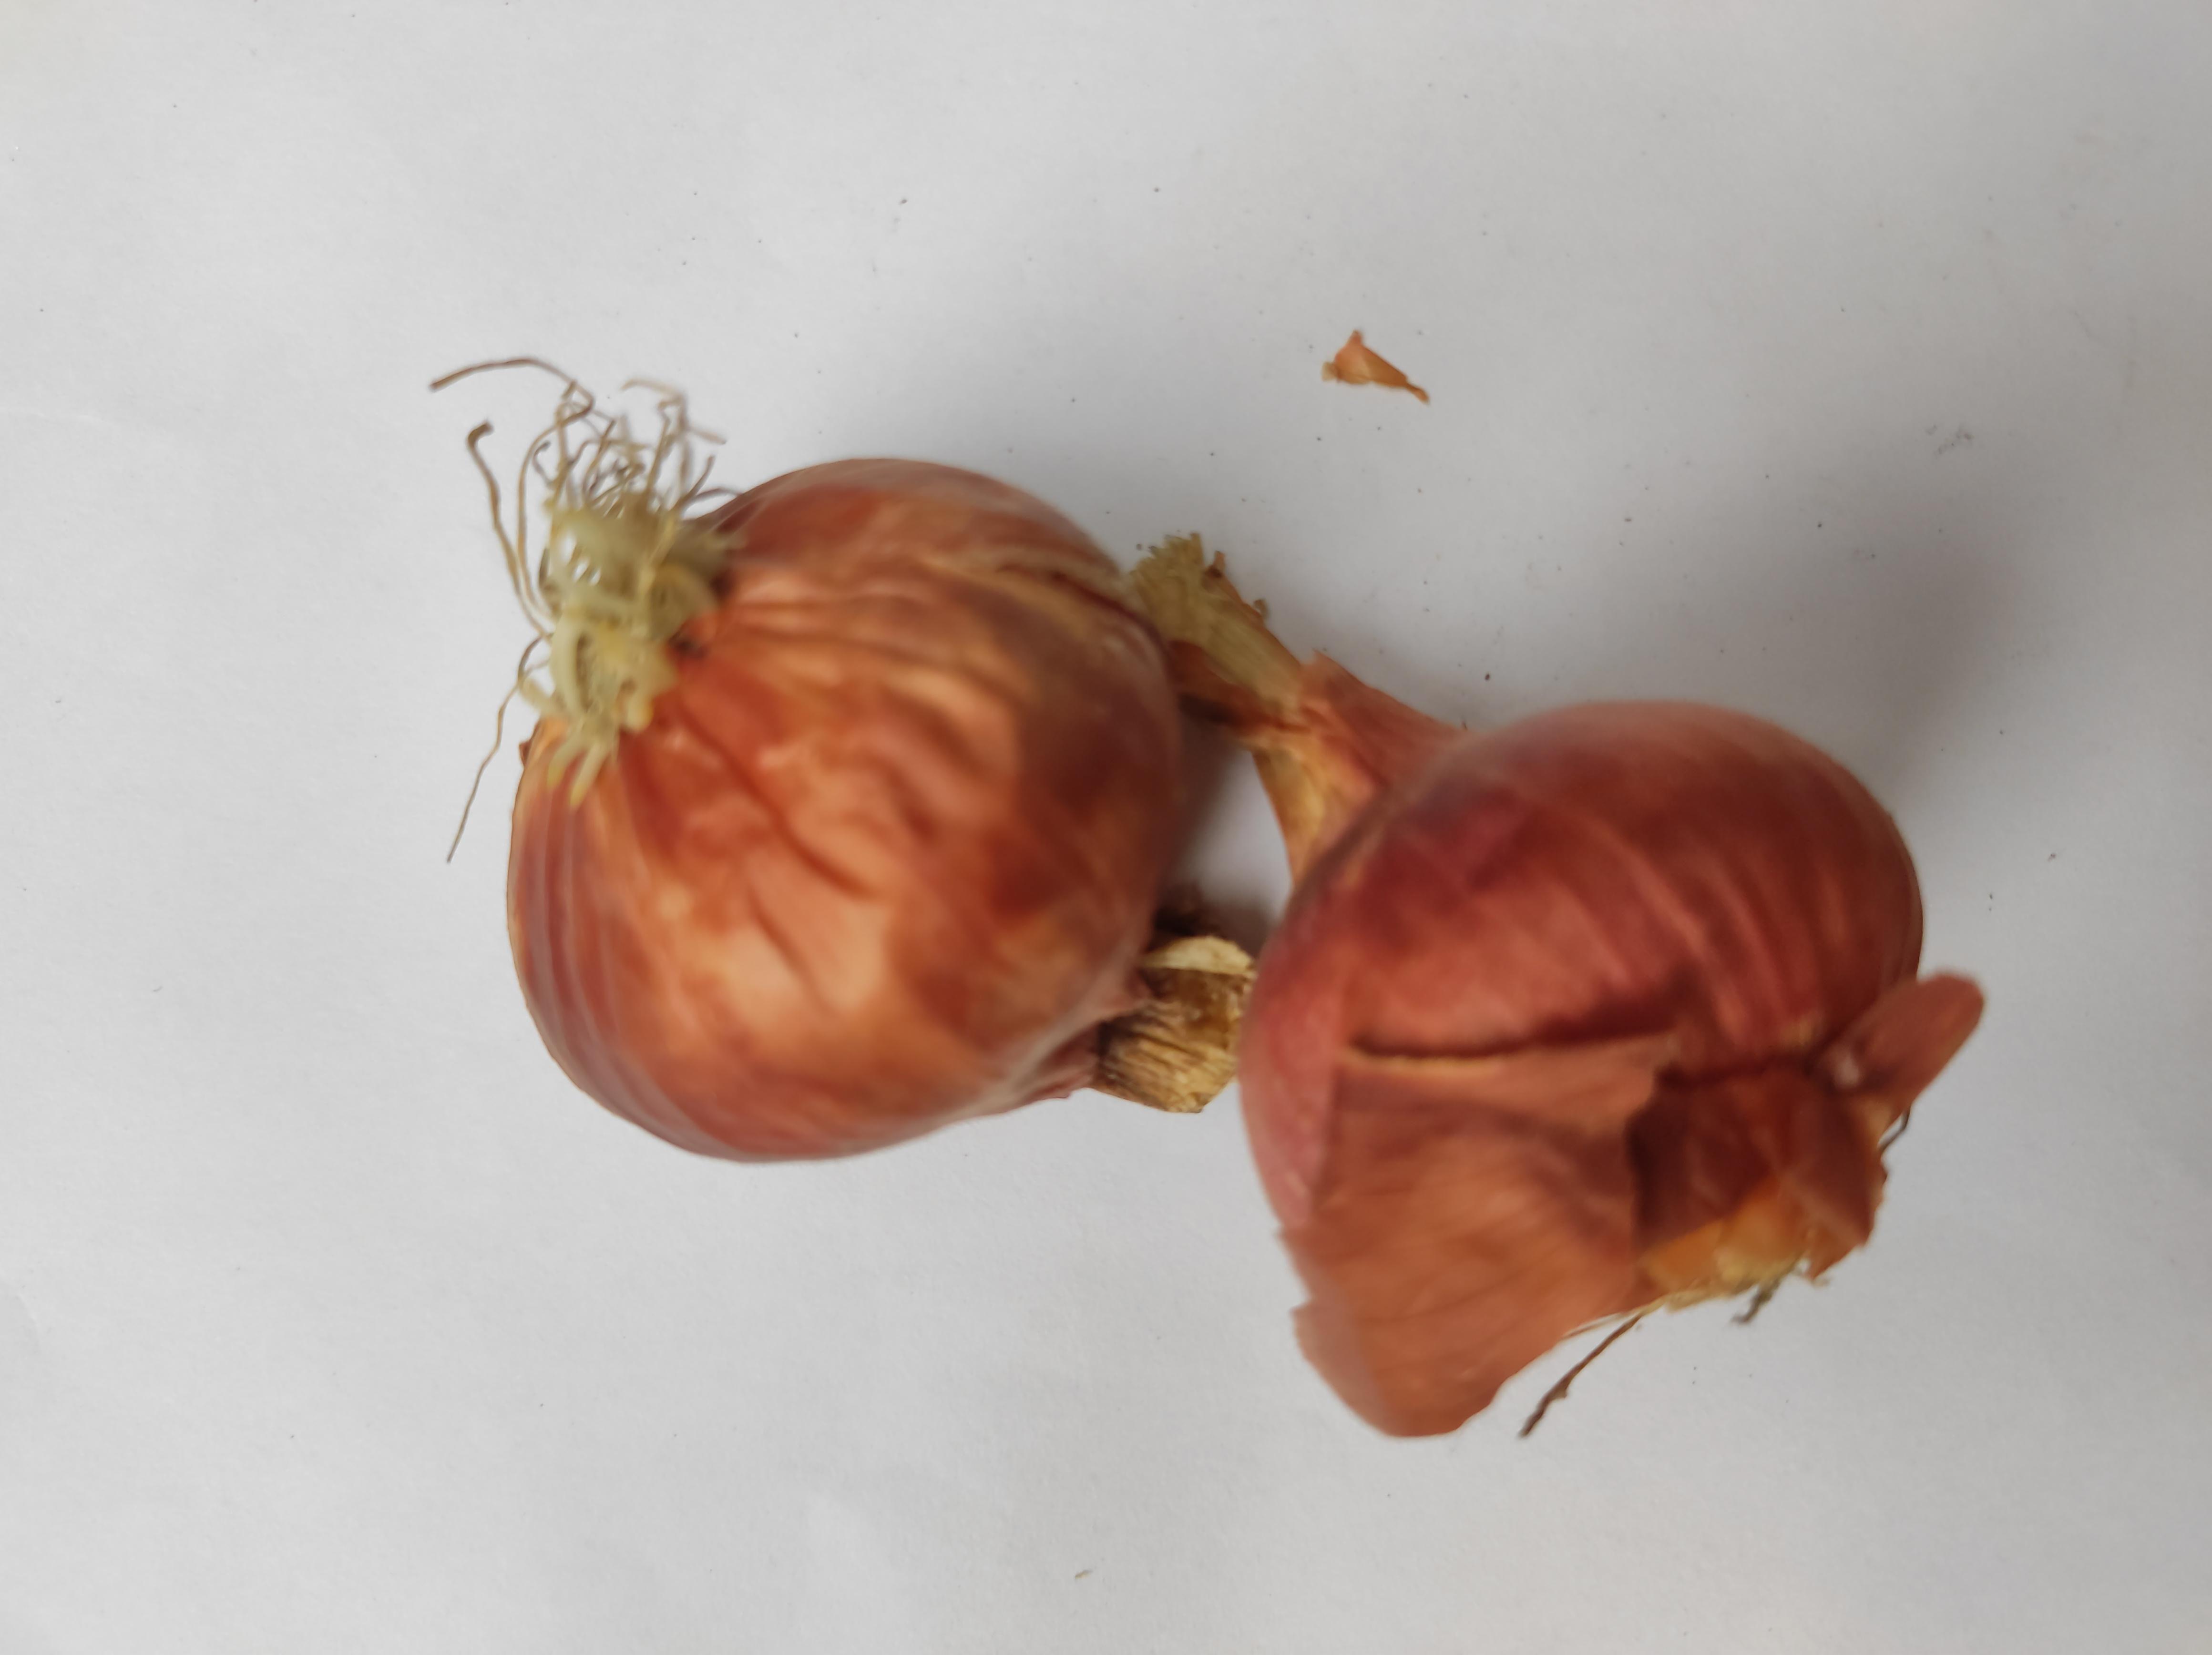
Label: Onion